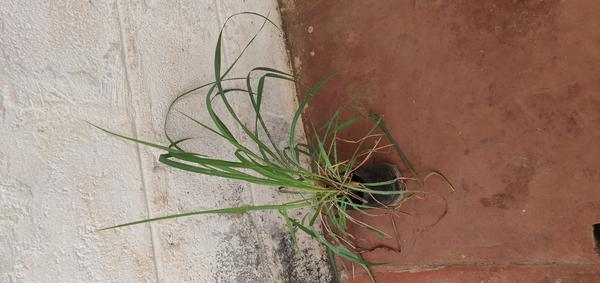
Plant: Lemon_grass